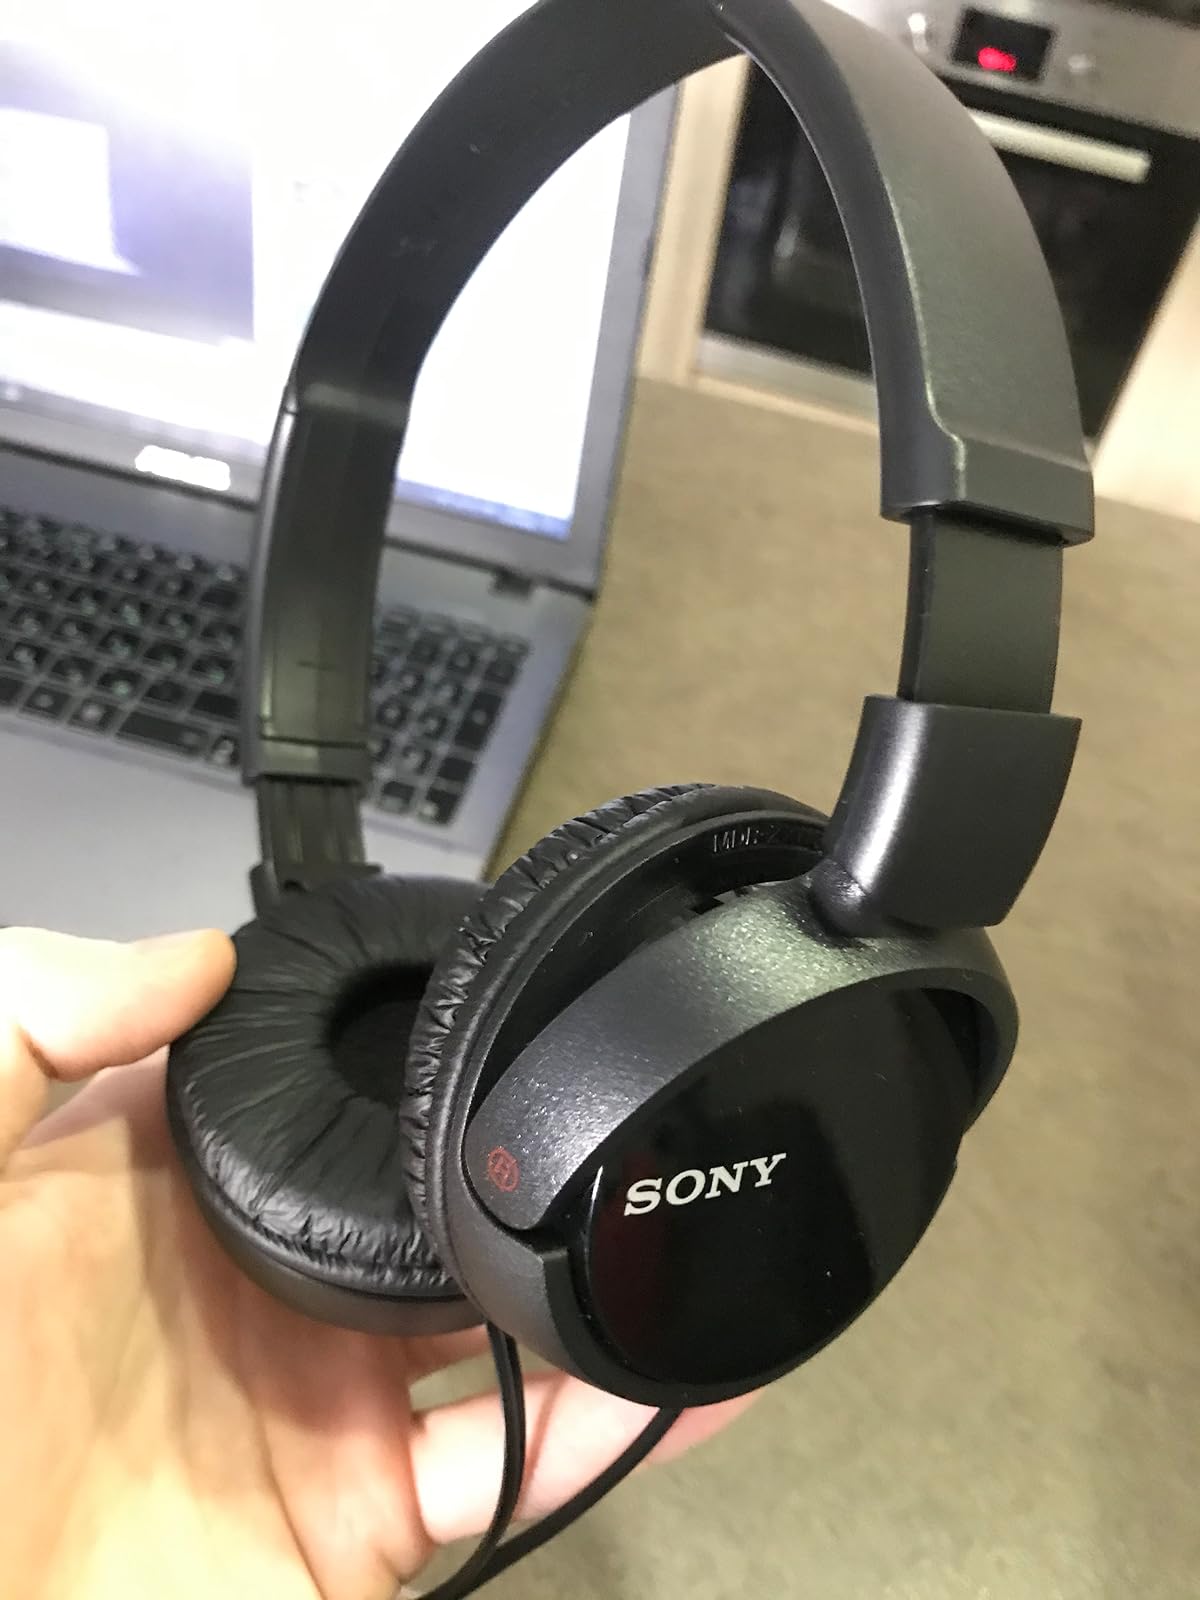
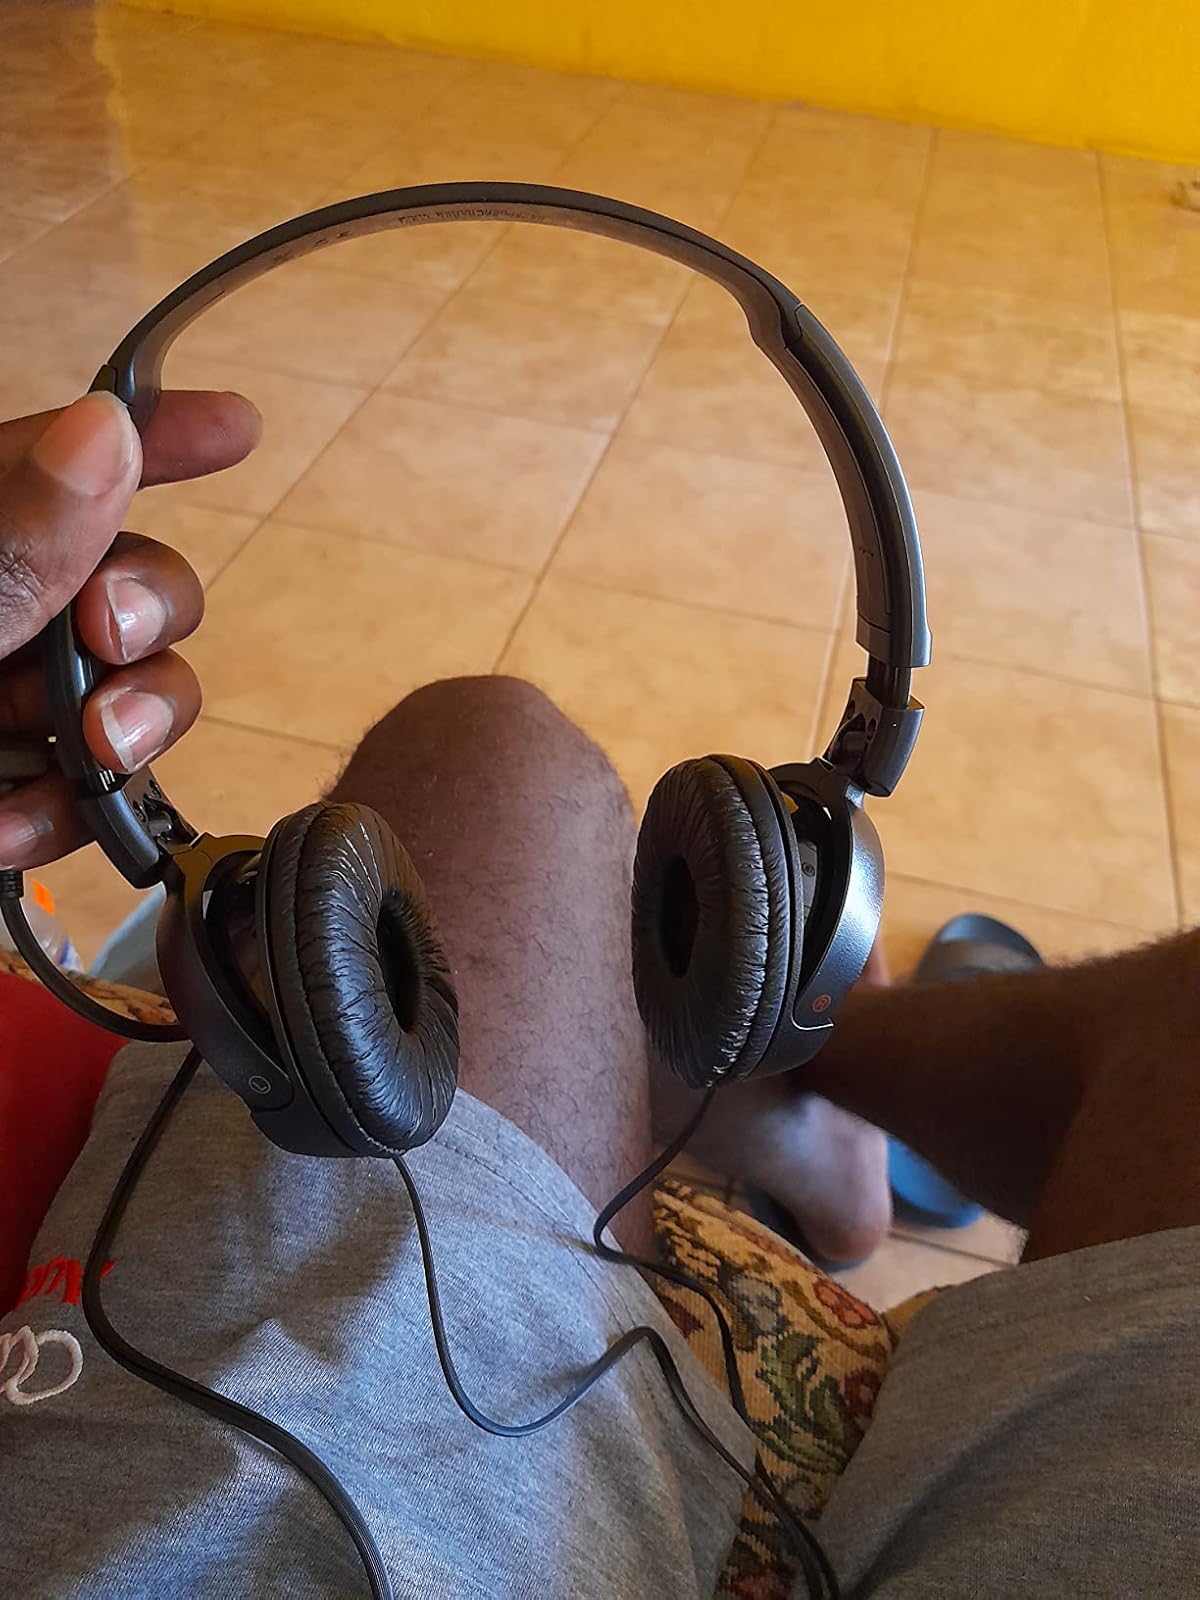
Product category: headphones
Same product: yes